Stanford Hall, Nottinghamshire

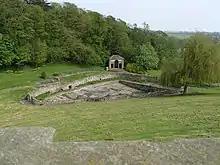
The sea lion pool at Stanford Hall

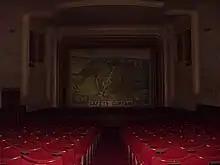
The theatre at Stanford Hall

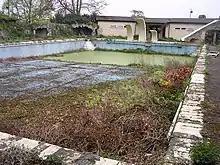
The remains of the lido at Stanford Hall

Here Cahn commissioned the architect Percy Richard Morley Horder to build a cricket pitch, nine-hole golf course, bowling green, large trout lake, sea lion pool, penguin pool, lido, tennis court and thatched pavilion, an outdoor heated swimming pool with coral walls holding fountains and artificial caves added to the wooded parkland and formal gardens.